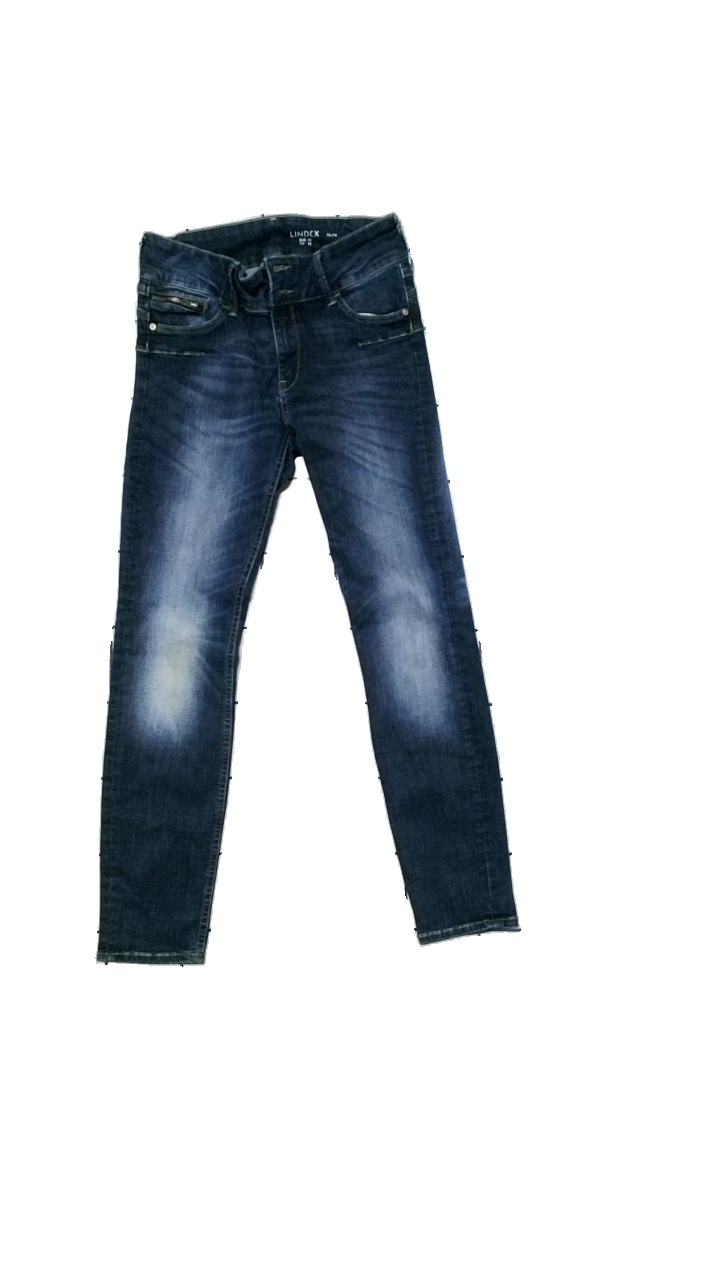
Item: Jeans (Ladies)
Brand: Lindex
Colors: Blue
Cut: Regular, Tight
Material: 81% cotton, 16% polyester, 3% elastane
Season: All
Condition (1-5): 3
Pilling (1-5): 2
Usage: Reuse
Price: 50-100